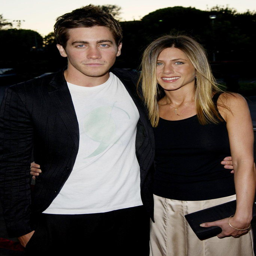
person and actor walked the red carpet together at the premiere of their film